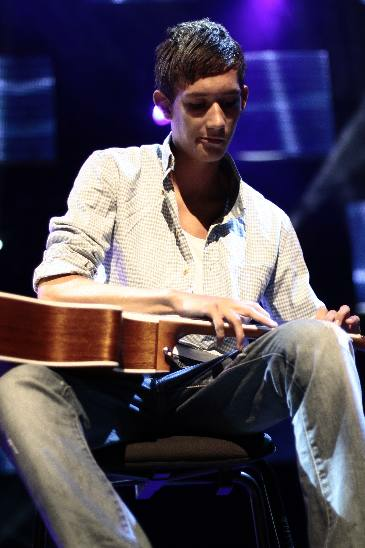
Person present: Yes